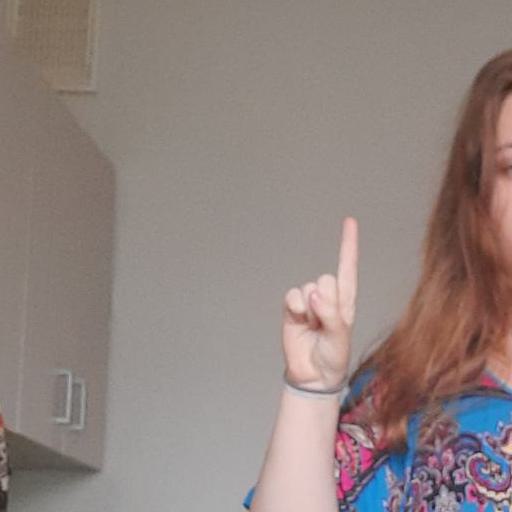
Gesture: one